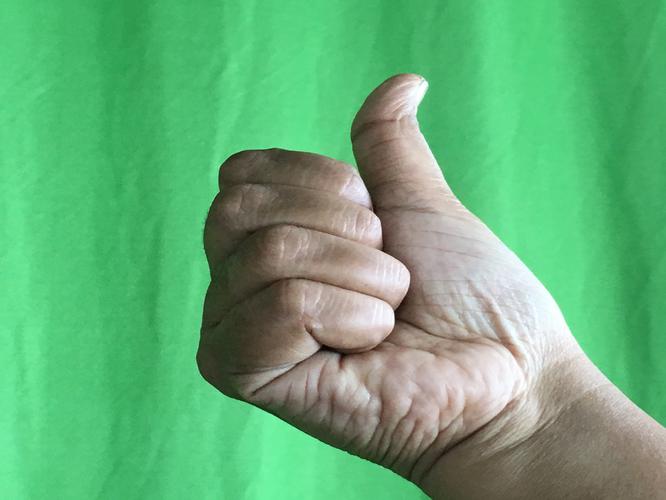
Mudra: Sikharam
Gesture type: single_hand